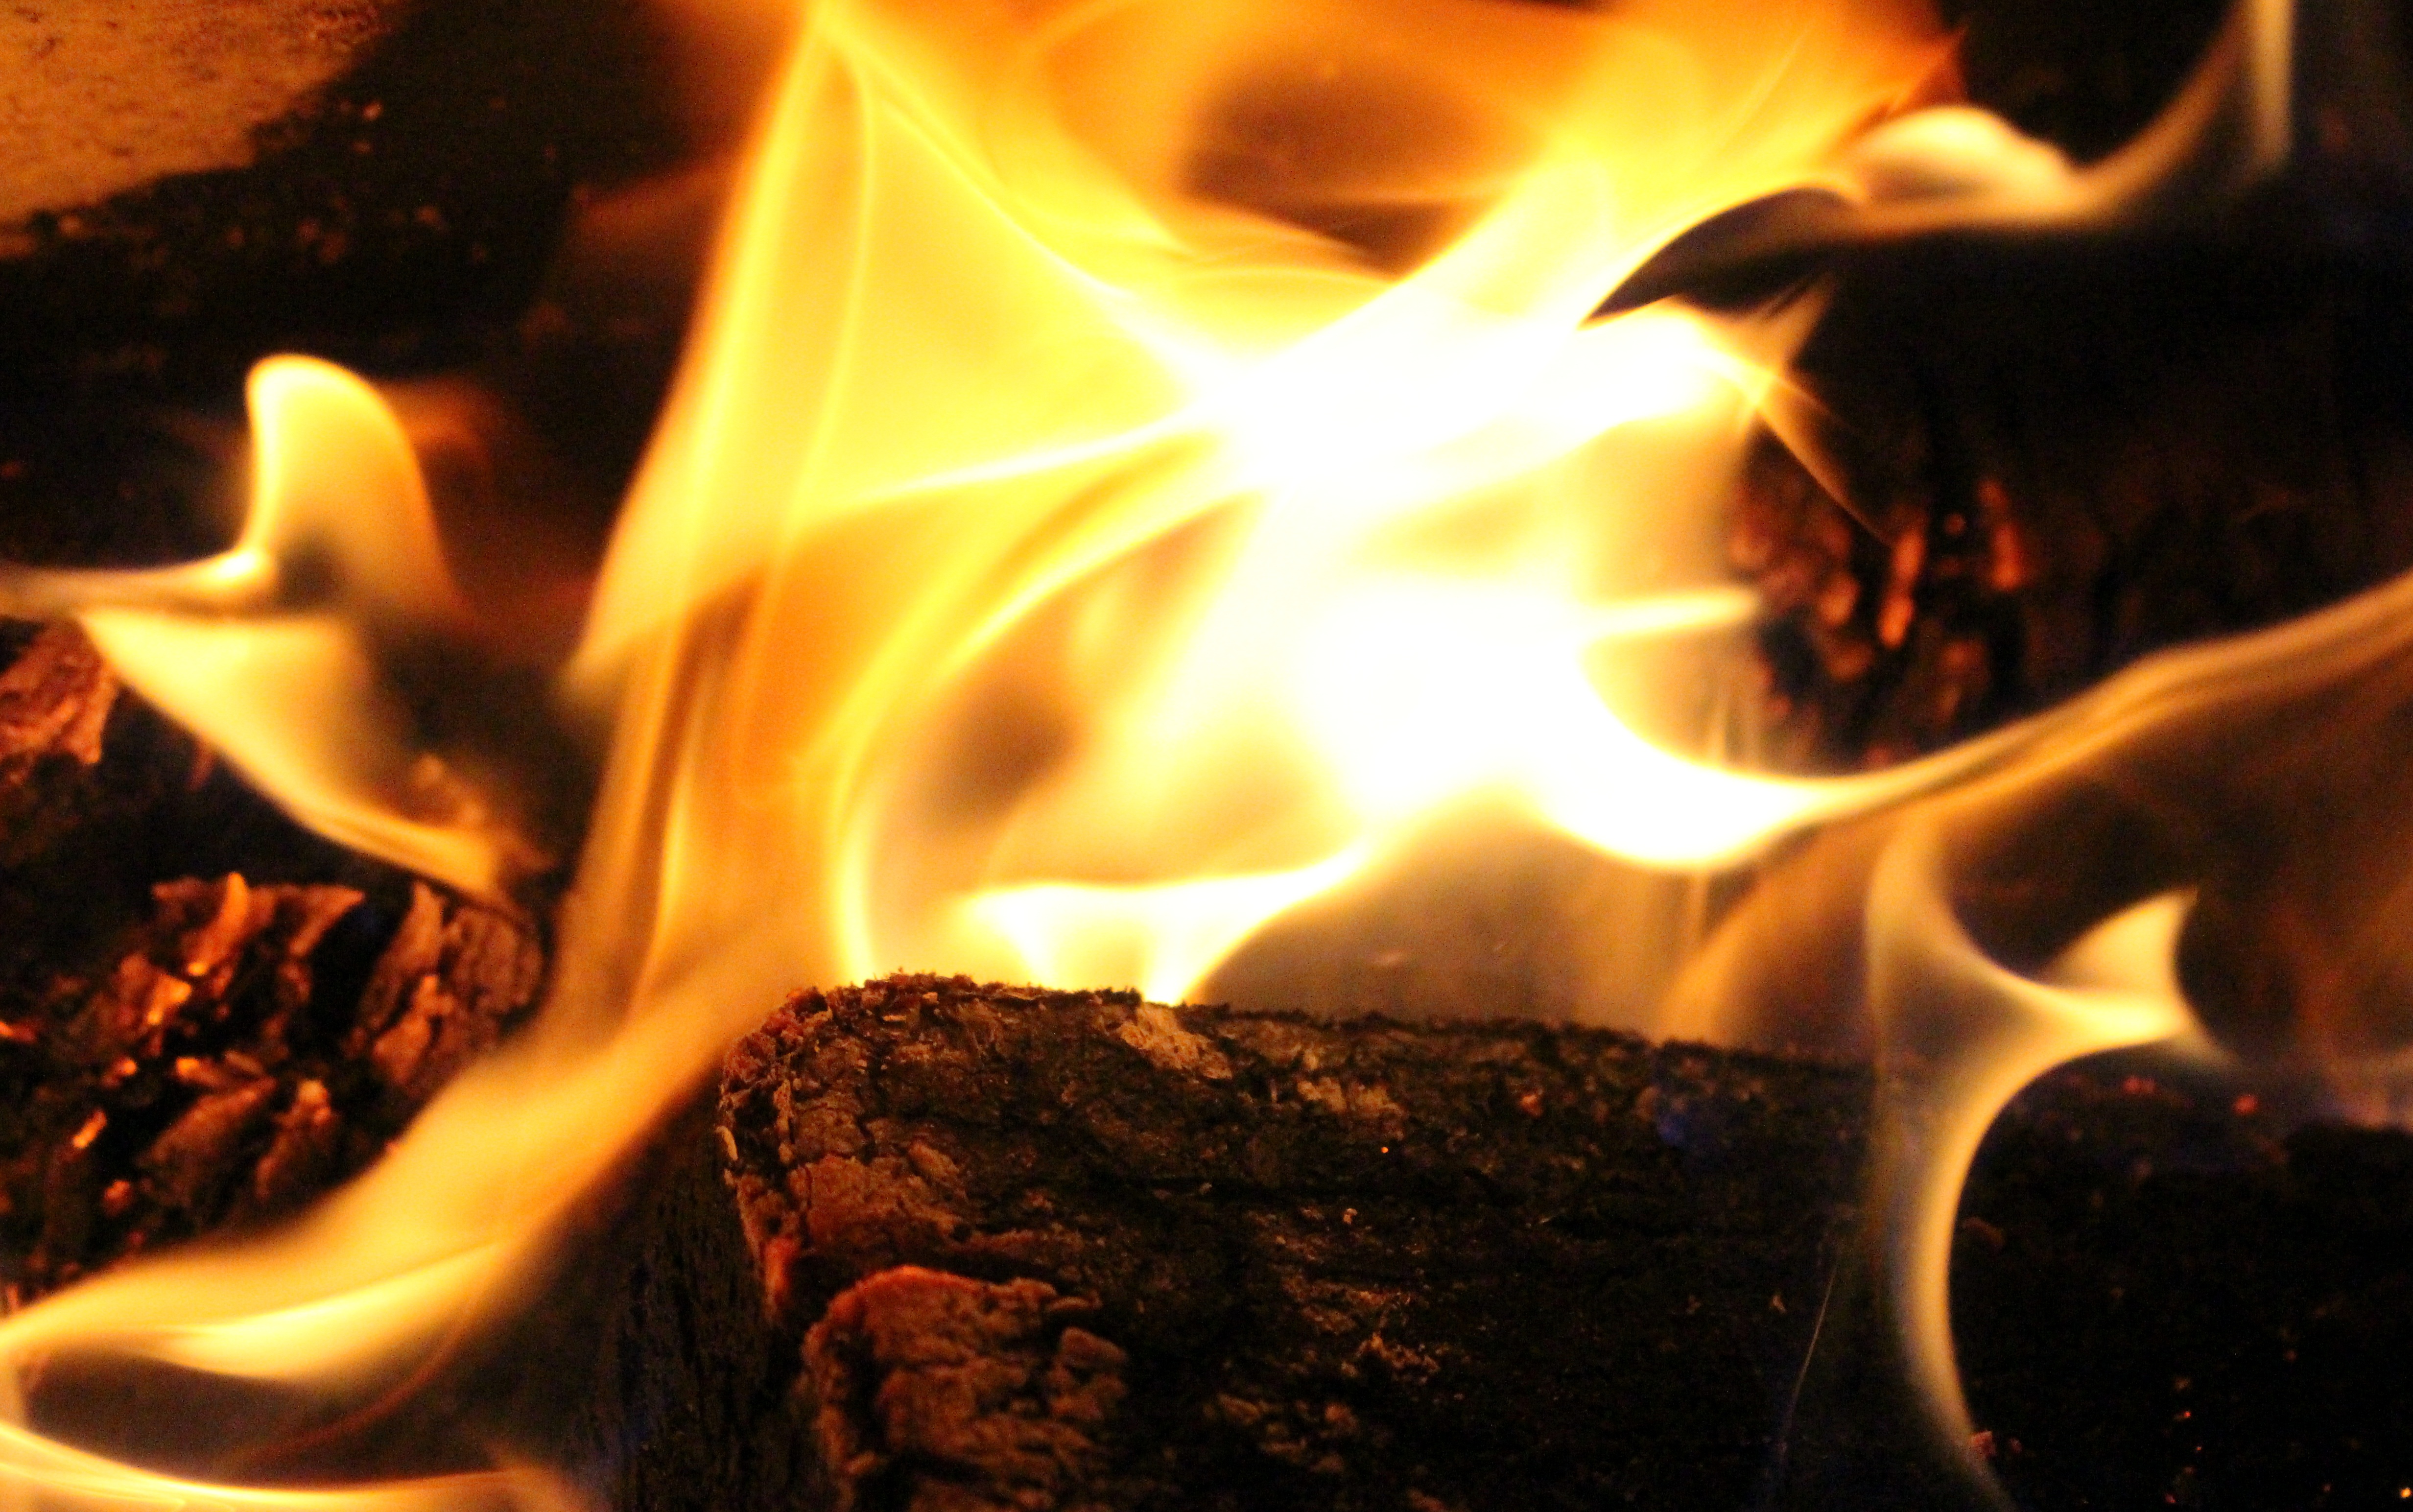
glowing, flame, fire, yellow, campfire, bonfire, heat, burn, brand, hot, embers, wood fire